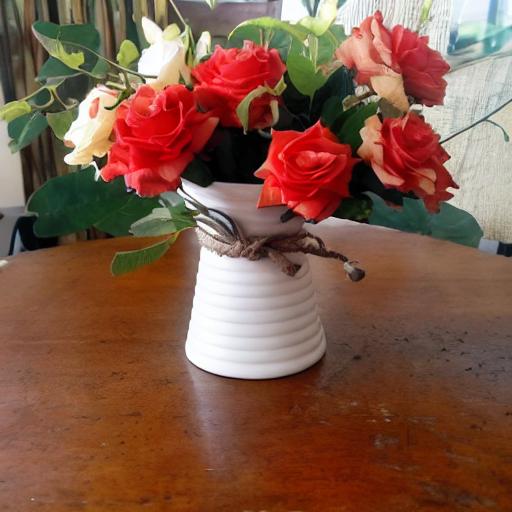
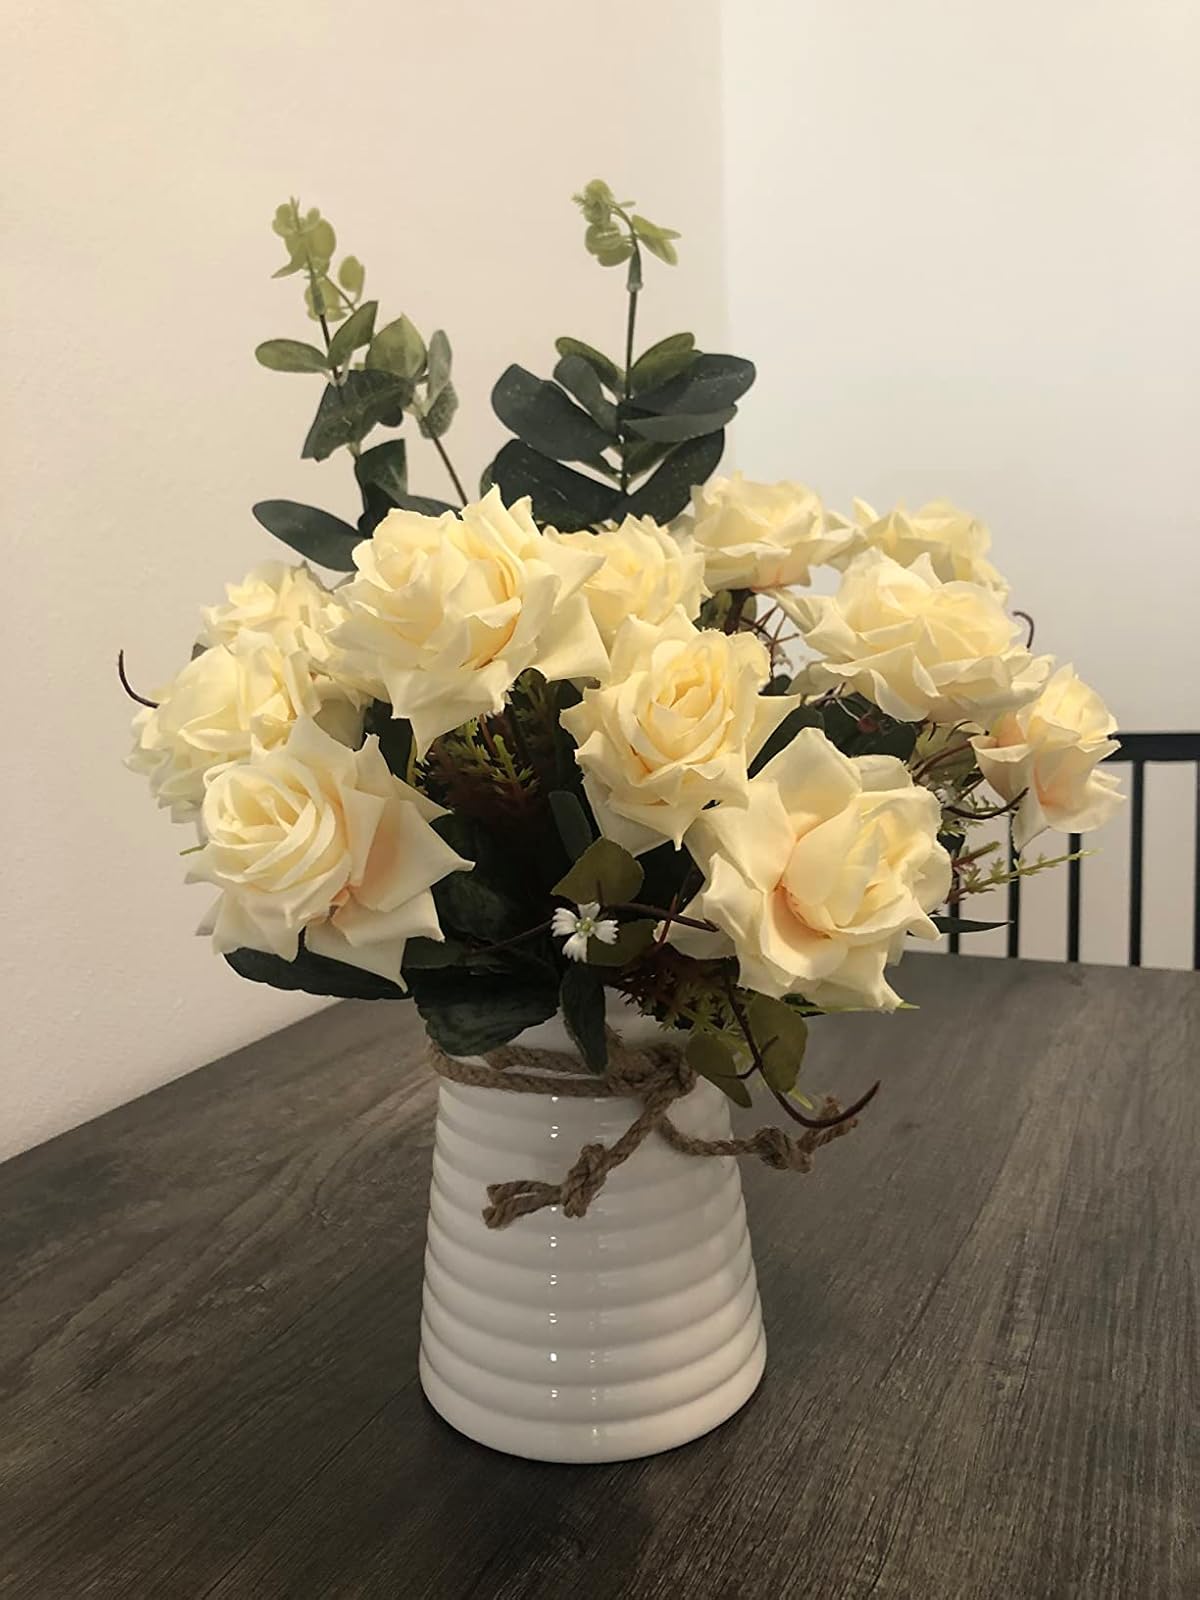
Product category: vase
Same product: no